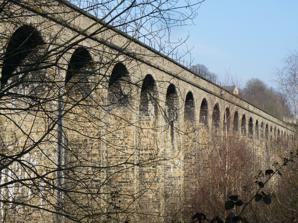
Building: Lockwood Viaduct
Country: United Kingdom
Year built: 1850
Railway viaduct in West Yorkshire, England Lockwood Viaduct Coordinates 53°37′41″N 1°48′00″W / 53.628°N 1.800°W / 53.628; -1.800 OS grid reference SE132146 Carries Penistone line Crosses River Holme Locale Lockwood , West Yorkshire , England Owner Network Rail Characteristics Total length 17 chains (1,100 ft; 340 m) [ note 1 ] Height 122 feet (37 m) Rail characteristics No. of tracks 1 (built for 2) Track gauge 4 ft 8 + 1 ⁄ 2 in ( 1,435 mm ) standard gauge History Engineering design by John Hawkshaw Constructed by Miller-Blackie and Shortridge Construction start 1846 Construction end 1848 Construction cost £33,000 (1849) Opened 1850 Statistics Listed Building – Grade II Designated 29 September 1978 Reference no. 1134434 Location Lockwood Viaduct is a stone railway bridge that carries the Huddersfield to Penistone Line across the River Holme , in West Yorkshire , England. The viaduct is noted for its height, (being an average of 122-foot (37 m) high, but at its maximum, to the top of the parapet level, it is 136 feet (41 m)), leading one journalist to describe it as "One of the most stupendous structures of ancient or modern times." One local challenge has been to "lob" a cricket ball over the viaduct, with some claiming that they have. The viaduct was completed in 1848 and is now a grade II listed structure. History Lockwood Viaduct is a stone built railway viaduct that straddles the River Holme, the B6108 and the A616 , in the village of Lockwood ,  near Huddersfield in West Yorkshire. The viaduct was built between 1846 and 1848 by the Huddersfield and Sheffield Junction Railway (to a design by John Hawkshaw ) carrying their railway south to Penistone and the branch to Holmfirth. The viaduct consists of 32 stone arches, the tallest of which is 121 feet (37 m) in height to the rail level, with a skew arch at either end. Each of the 32 arches is 30 feet (9.1 m) across, whereas the two larger skew arches are 42 feet (13 m) and 70 feet (21 m). The rock and spoil for the viaduct came from cuttings dug out for the railway to the south of the viaduct; Taylor Hill cutting, which is 396 yards (362 m) long and 61 feet (19 m) deep. A description by Hawkshaw himself describes the sandstone varying from 3 inches (76 mm) to 12 inches (300 mm) in thickness. The viaduct cost £33,000 in 1849, (equivalent to £4,324,000 in 2023), £3,000 of which was spent on the timber frames for the masonry. The viaduct is shown as being 17 chains (1,100 ft; 340 m) long, straddling the River Holme, and whilst it was built for two tracks, only the northbound track is in use for both directions. The 36-arch viaduct has been described as "soaring", especially when viewed from the ground level looking up. George Searle Phillips (a Huddersfield journalist in the 19th century), described it as being "One of the most stupendous structures of ancient or modern times. The impression is almost irresistible that it is the work of demi-gods and giants." The height from river level to the top of the parapet of the viaduct is 136 feet (41 m). The entire width of the viaduct at rail level is 28-foot (8.5 m), with the internal width being 25-foot (7.6 m). Cricket ball lobs One historical challenge regarding the viaduct is that of succeeding in throwing (or lobbing), a cricket ball over the viaduct. The challenge of the viaduct's height and width (136-foot (41 m) and 28 feet (8.5 m) respectively), means that the lob must be thrown to a height of 180 feet (55 m) to succeed. Some stories relate a train arriving at Bradford Exchange with a cricket ball on the train that had come in through an open window (or smashed through). However, a railway historian cast doubt on this, and the local paper, in the interests of health and safety, dissuaded readers from trying to emulate the feat. See also Denby Dale Viaduct , another viaduct on the same line Penistone Viaduct , another viaduct on the same line Notes